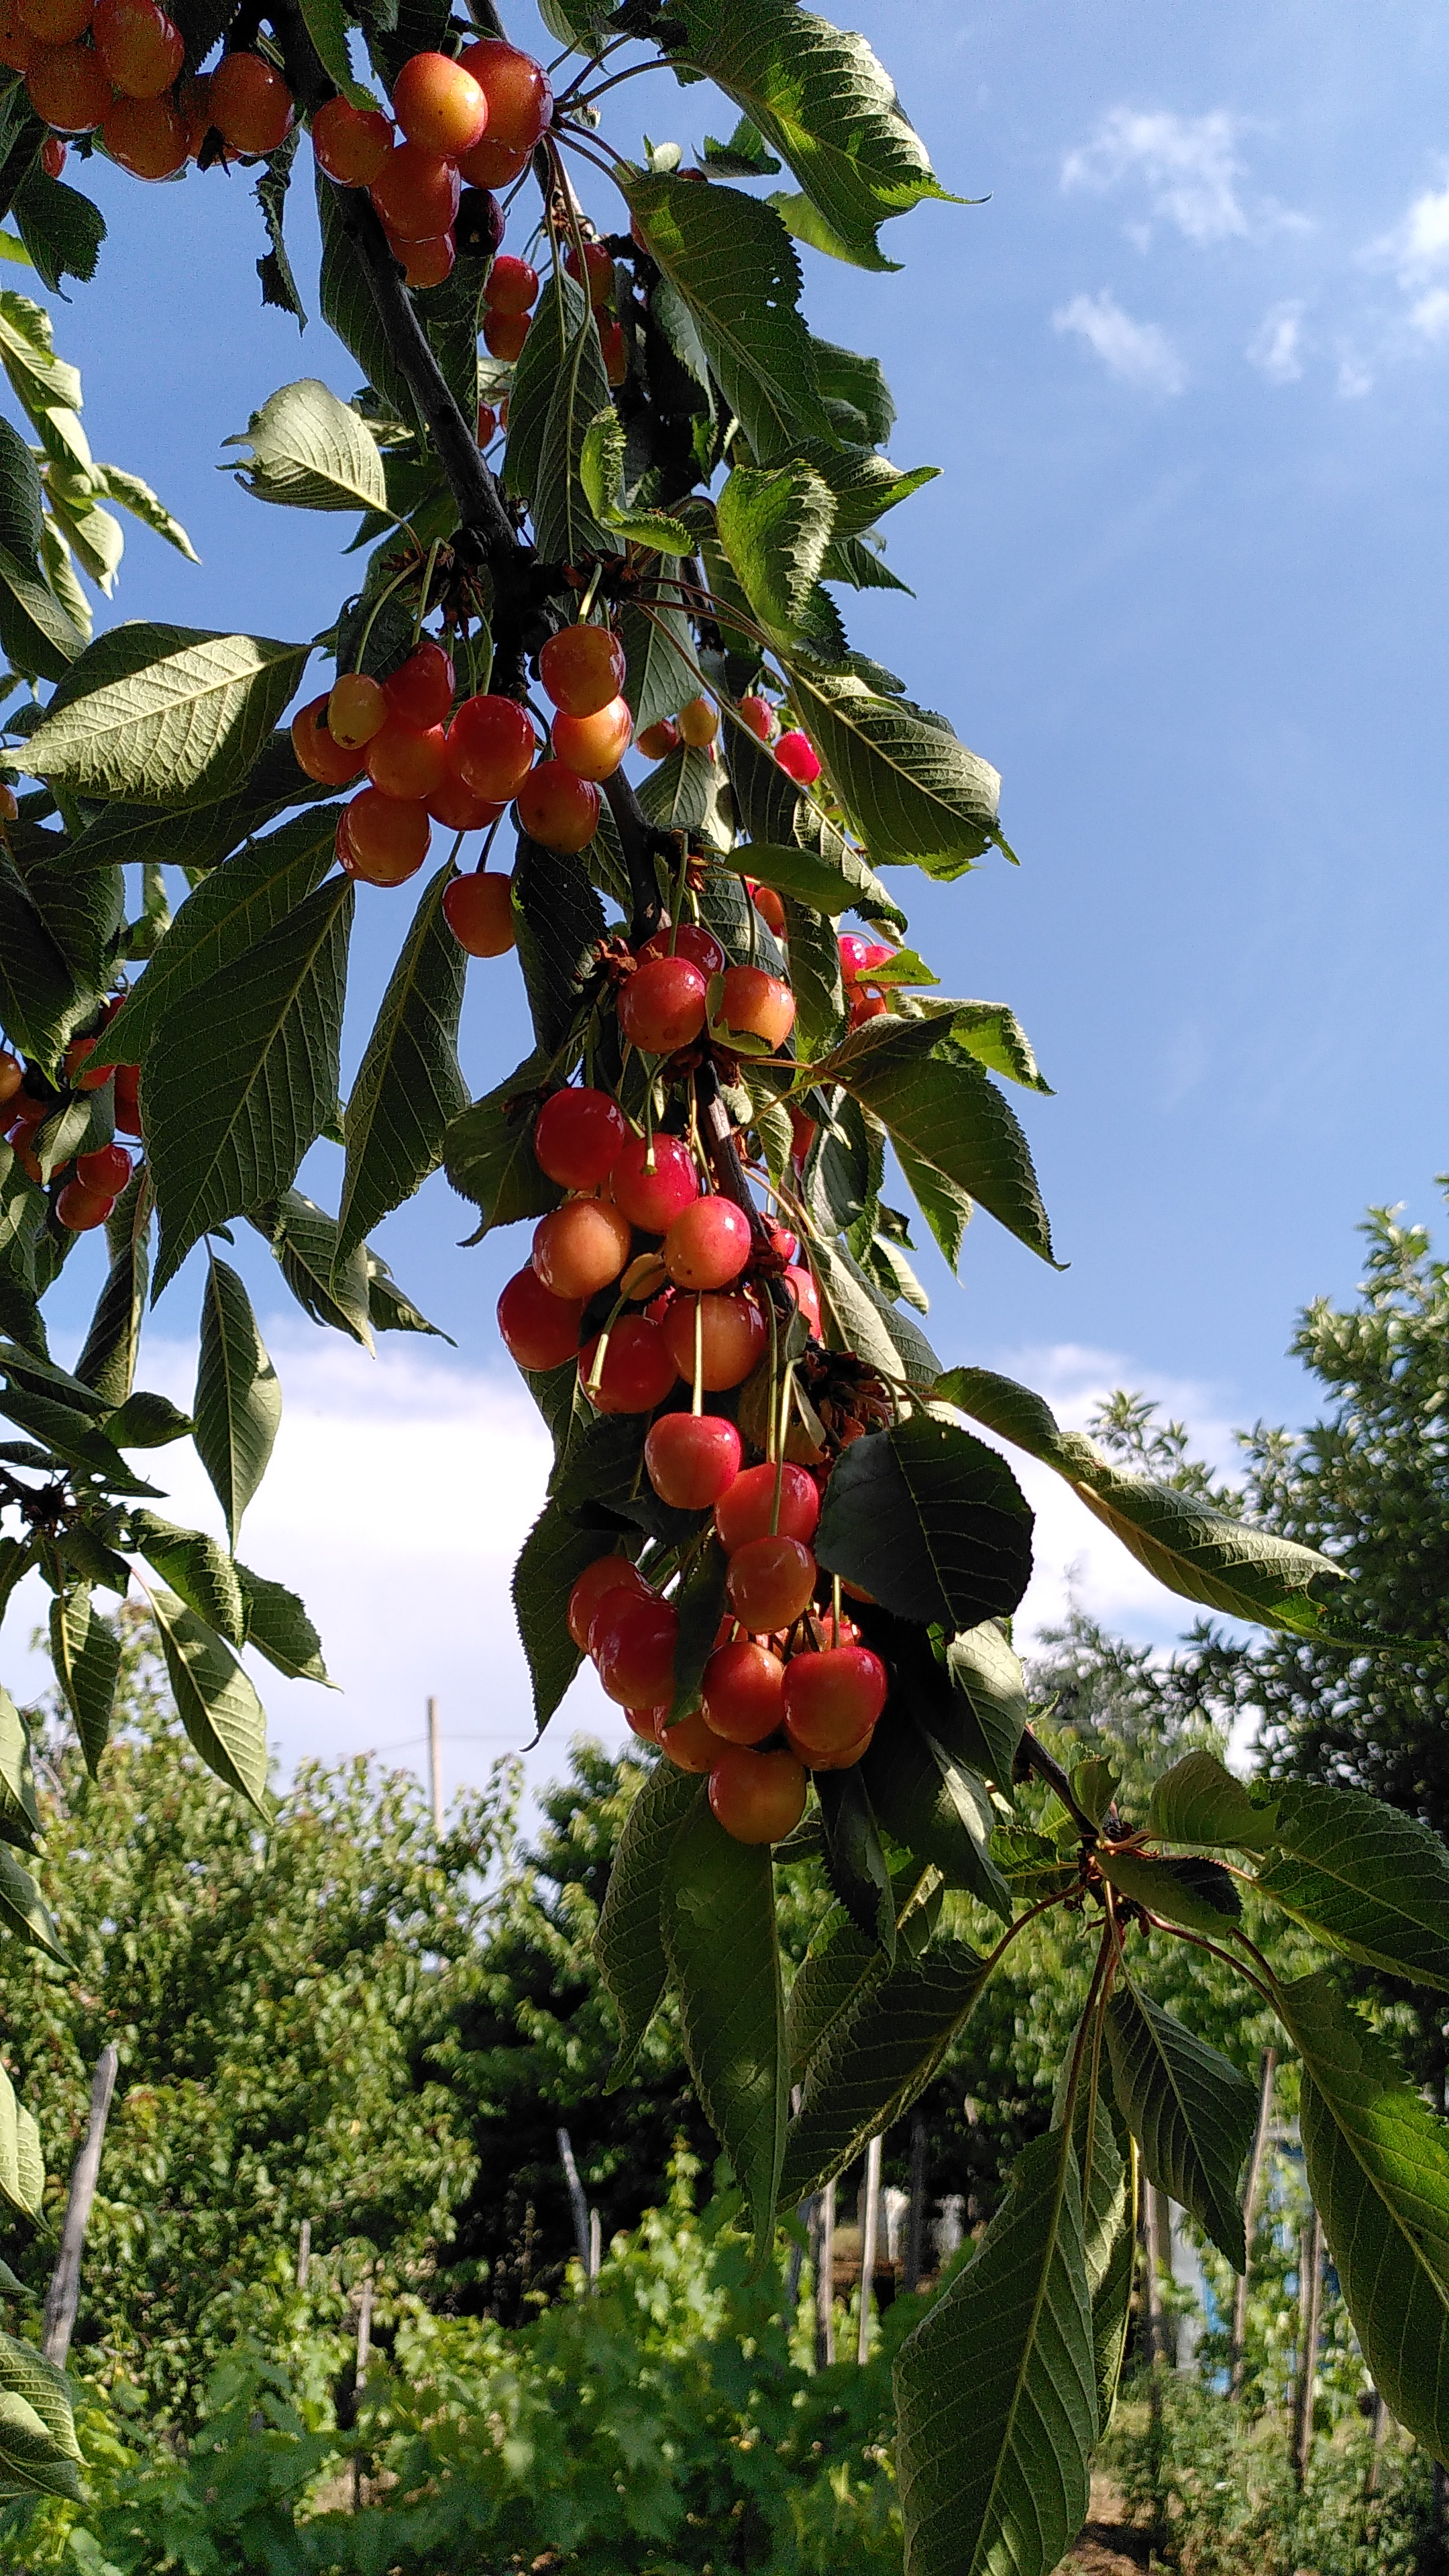
natural, sky, food, plant, fruit, leaf, branch, cloud, tree, natural foods, woody plant, berry, produce, flowering plant, fruit tree, shrub, terrestrial plant, twig, rose family, Superfruit, plantation, myrica rubra, local food, seedless fruit, prunus, acerola family, ebony trees and persimmons, arctostaphylos, malus